River Dysynni

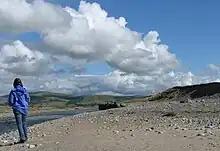
View to the south east from the estuary towards Broad Water lagoon

The River Dysynni flows from the western end of Tal-y-llyn Lake in a southwesterly direction to its confluence with the Nant Gwernol at Abergynolwyn. From here it flows in a northwesterly direction to its confluence with the Afon Cader, from where it resumes its southwesterly direction, meandering through a broad valley. It is joined here by its tributary, the Afon Fathew, which flows from near Dolgoch and joins it to the east of Tywyn, near Bryncrug. The river enters Cardigan Bay through the Broad Water lagoon to the north of Tywyn, near Tonfanau.